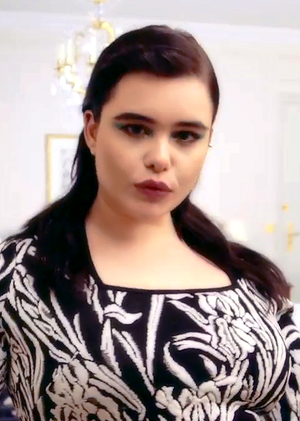
Barbara Ferreira, née le 14 décembre 1996, est un mannequin et une actrice américaine. En 2016, le magazine Time l'a nomme parmi les « 30 adolescents les plus influents ». Elle commence sa carrière d'actrice en 2019 dans la série Euphoria.